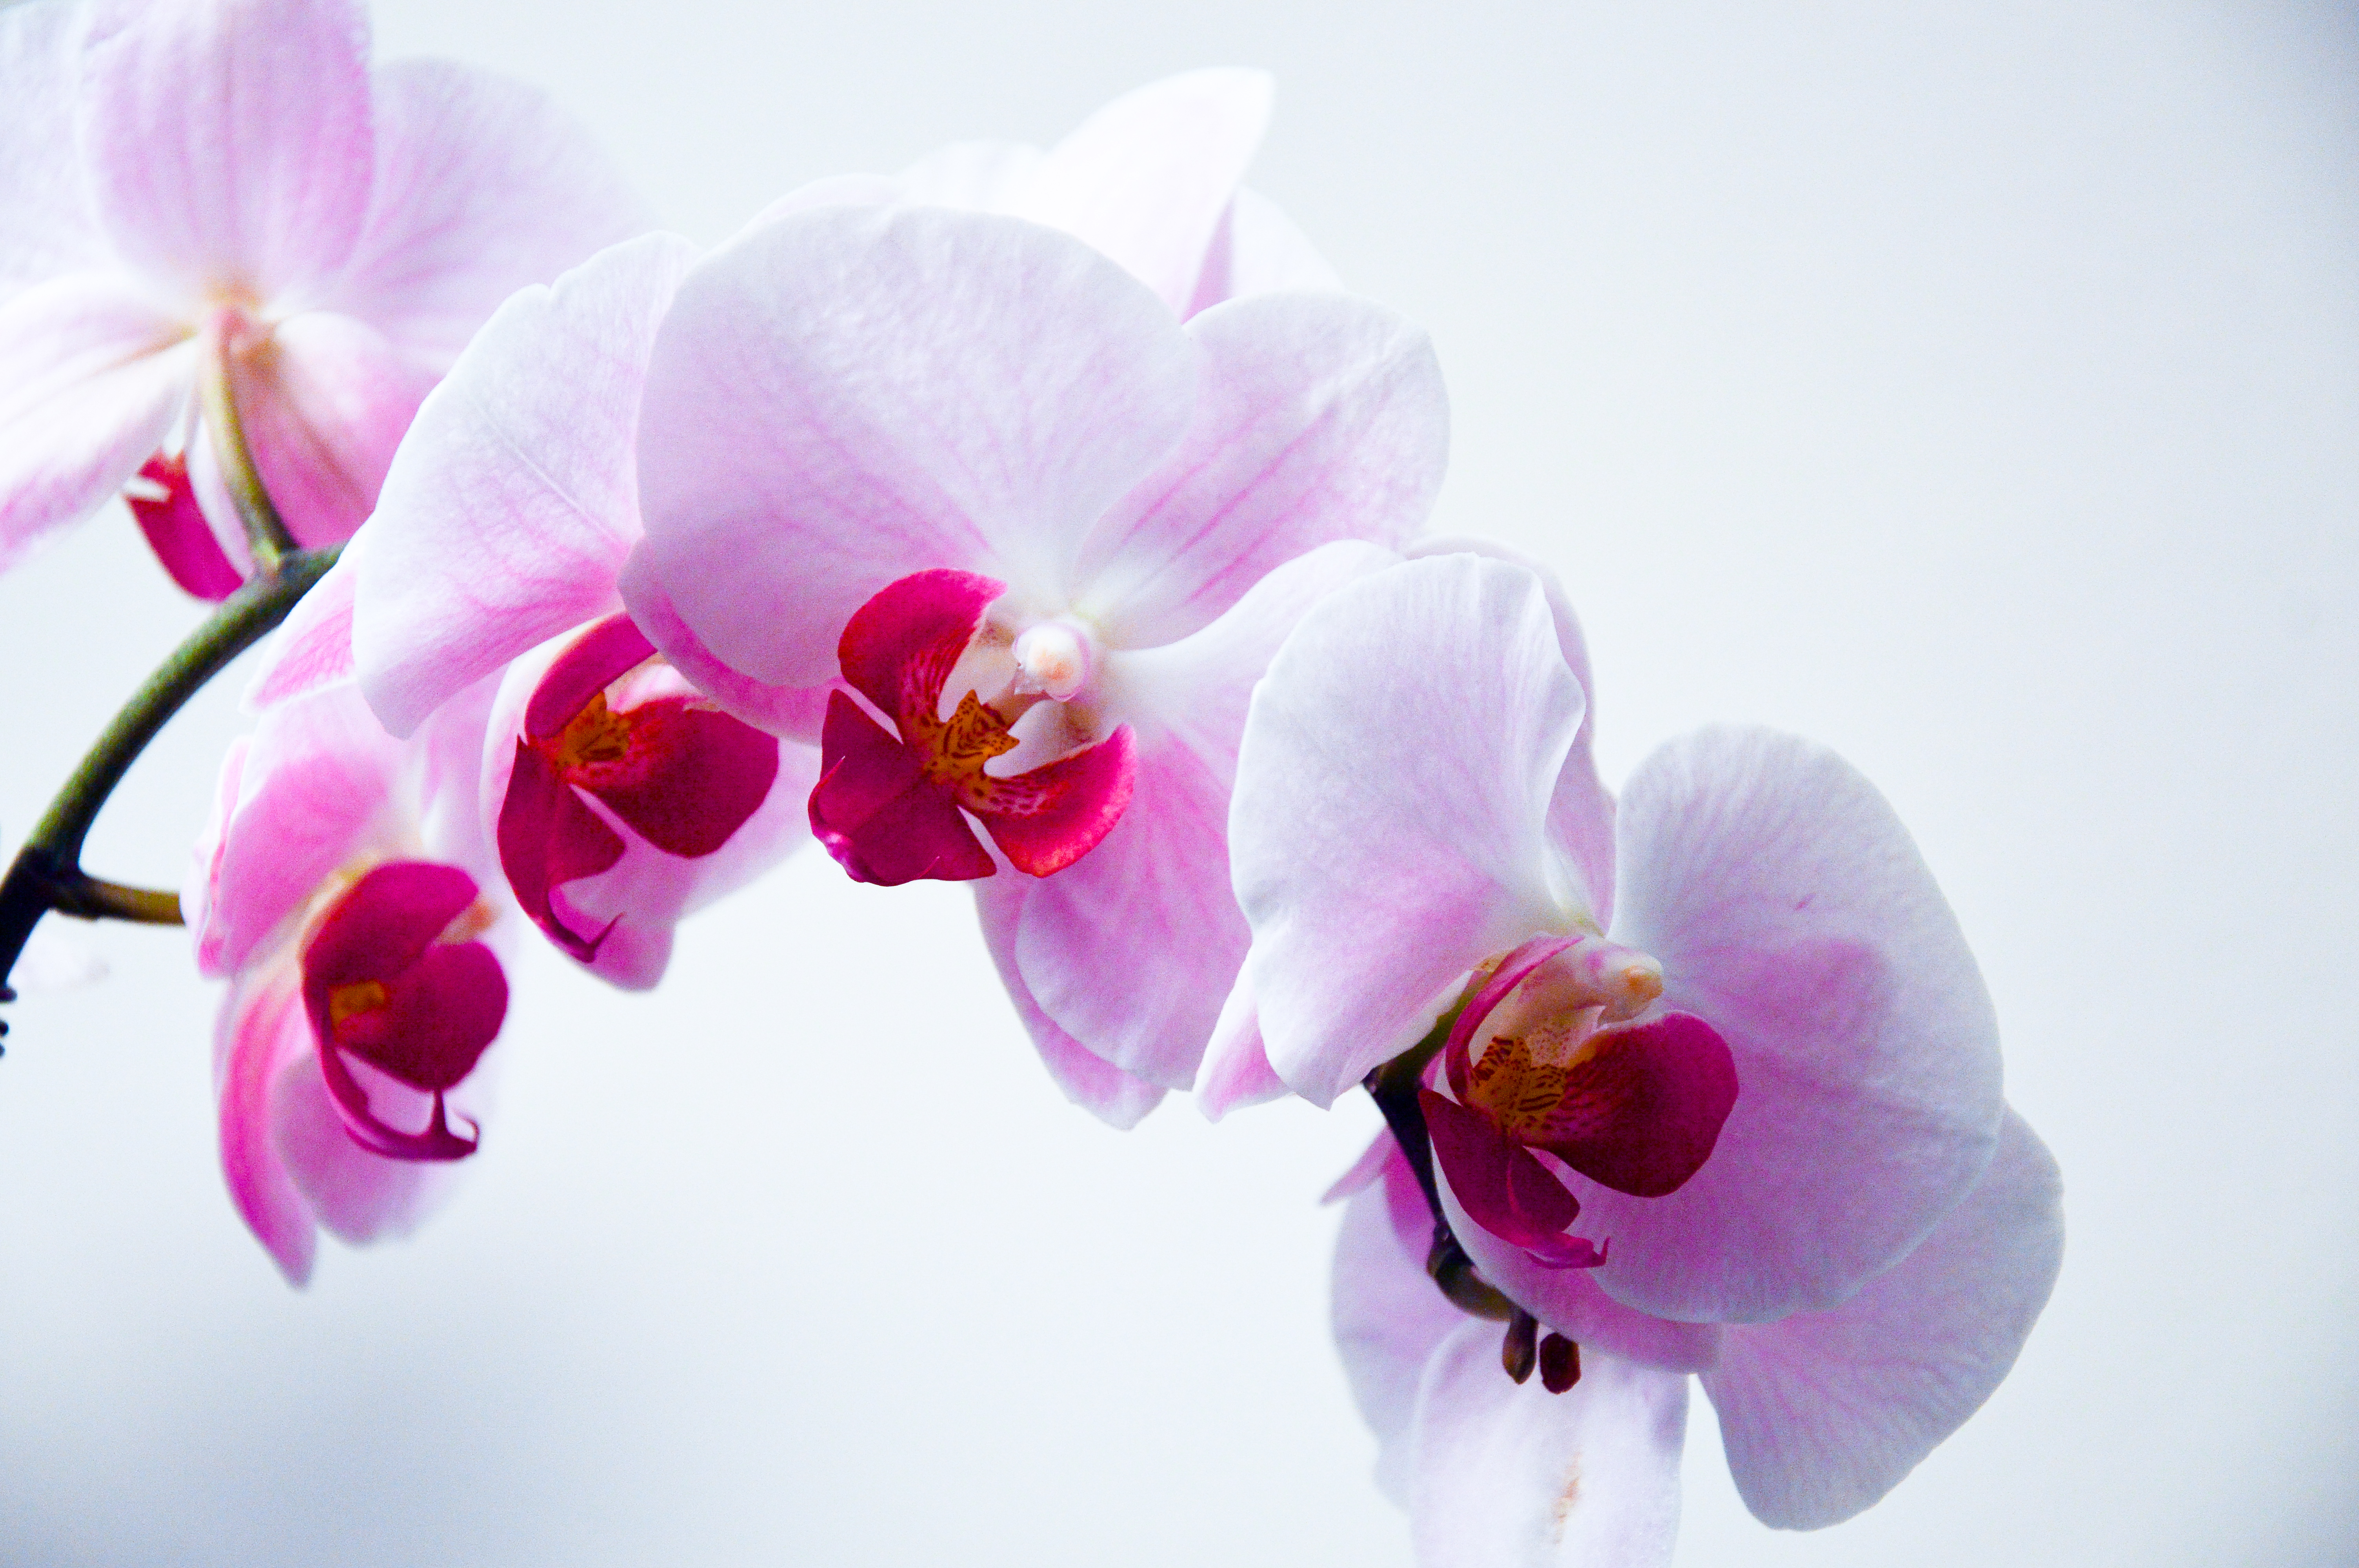
nature, blossom, plant, photography, flower, purple, petal, bloom, home, floral, botany, pink, flora, orchid, close up, eye, macro photography, flower wallpaper, flowering plant, land plant, moth orchid, christmas orchid